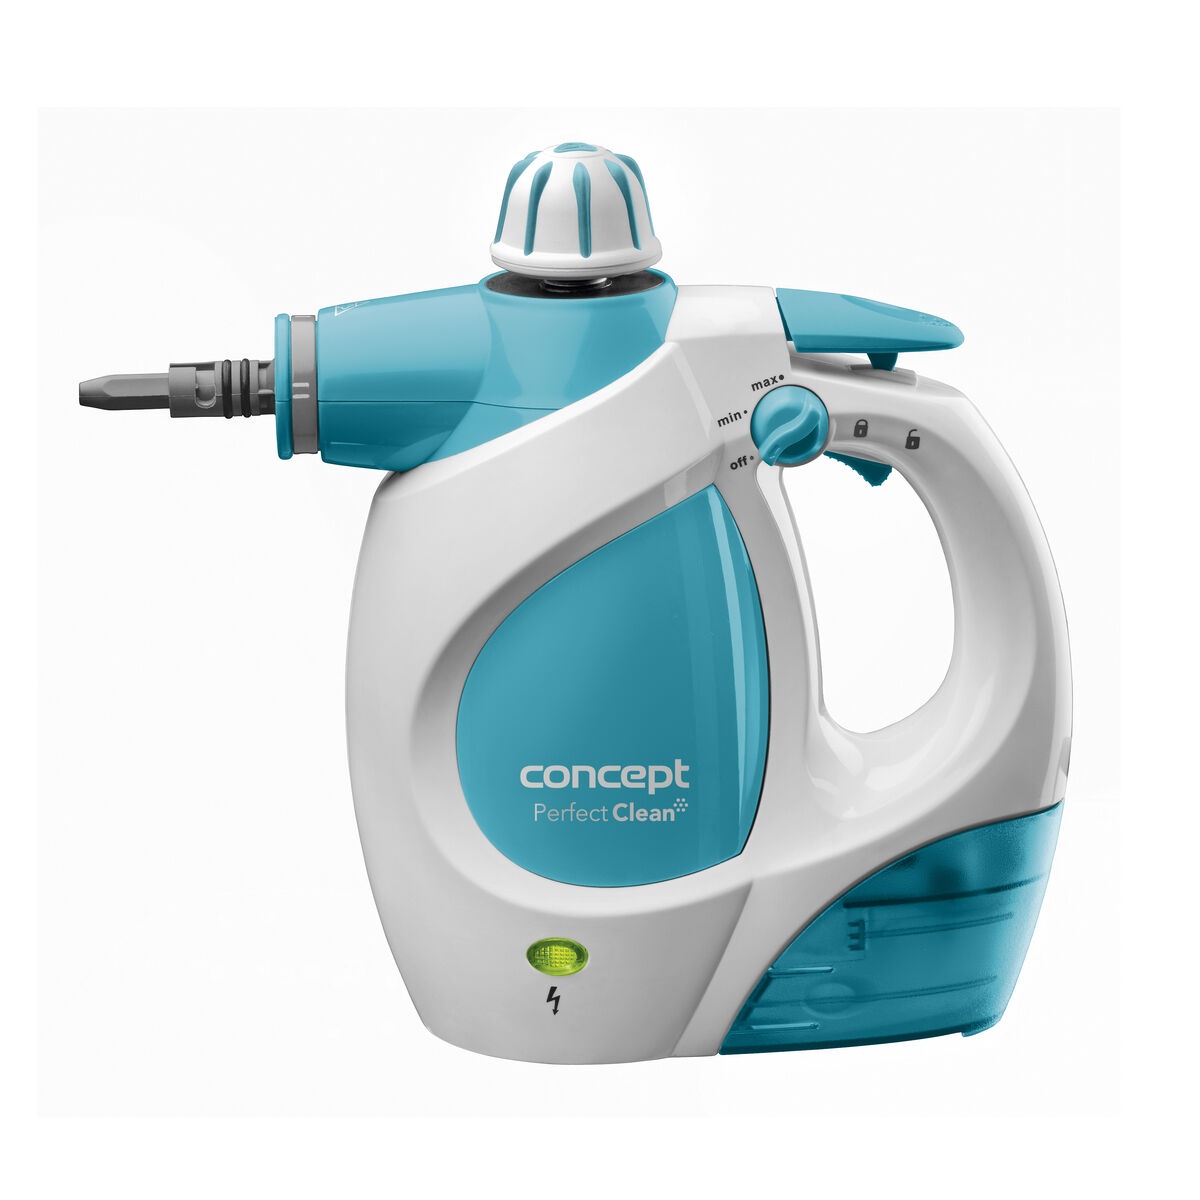
Dampfmopp Concept cp1010 1200 W
Wenn Sie bei der Einrichtung ihres Heims Wert auf Details legen und bei Produkten, die Ihnen das Leben leichter machen, auf dem letzten Stand sein möchten, dann kaufen Sie Dampfmopp Concept cp1010 1200 W zum besten Preis. Art: Dampfreiniger Leistung: 1200 W Länge des Kabels: 5 m Enthalten: Putztuch Pinsel Bürste Kapazität: 0,4 l Farbe: Weiß Material: Kunststoff Energieklassifizierung: A Spannung: 240 V 220-240 V Steckertyp: EU-Stecker
Brand: Concept
Category: Home & Garden > Household Appliances > Floor & Steam Cleaners > Steam Mops > Handheld Steam Mops